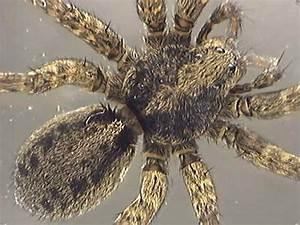
spider